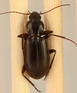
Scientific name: Calathus advena
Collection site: Rocky Mountains NEON (RMNP), plot RMNP_012